African Americans in San Francisco

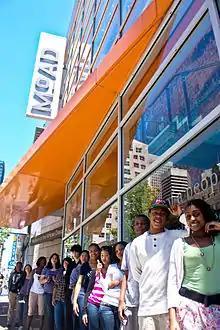
Museum of the African Diaspora Members Outside

Aside from their extensive contributions to San Francisco's musical history, African Americans have also added to the city's cultural life in literature, art, education, theater and media.